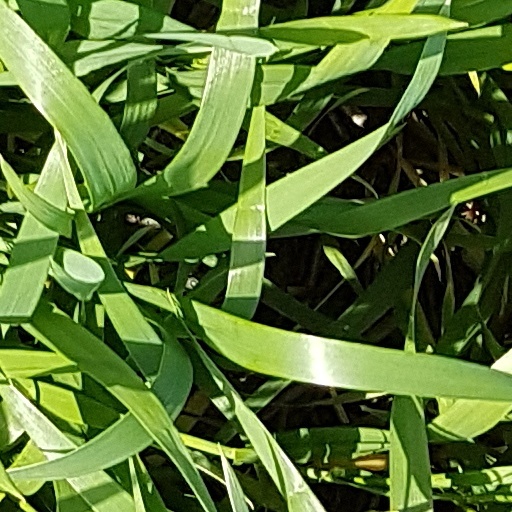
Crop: wheat